94th Heavy Anti-Aircraft Regiment, Royal Artillery

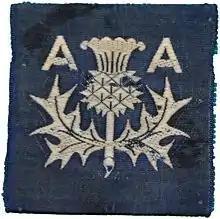
Formation sign of 3rd AA Division.

In June 1939, as the international situation worsened, a partial mobilisation of AA Command's TA units was begun in a process known as 'couverture', whereby each unit did a month's tour of duty in rotation to man selected AA gun and searchlight positions. On 24 August, ahead of the declaration of war, AA Command was fully mobilised at its war stations. 94th AA Regiment and its three batteries accordingly mobilised at Edinburgh under the command of Lieutenant-Colonel Hutchison.